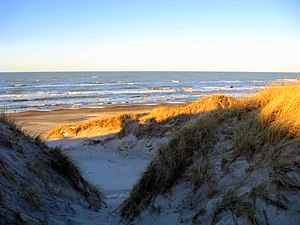
Kærsgård Strand / Badeforbud
Kjærsgaard Strand, Nordjylland
Kærsgård Strand ligger på begge sider af Liver Ås udløb i Skagerrak, syd for Hirtshals, ca. 10 nordvest for Hjørring. Området består af strandbred, en stribe havklitter. hvide og grønne klitter samt klithede. De højeste klittoppe når op i 12 og 15 meters højde over havniveau. Den er en del af en fredning på i alt ca. 188 ha som blev fredet i 1962. Et areal på 45 ha. blev overdraget til staten i forbindelse med nedlæggelsen af fredningsplanudvalgene i 1977-78.